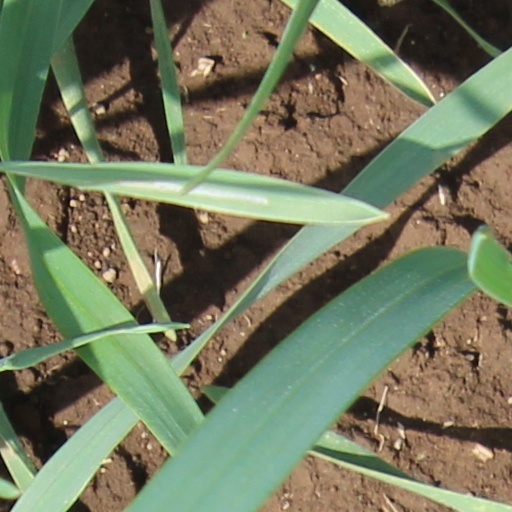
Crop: wheat